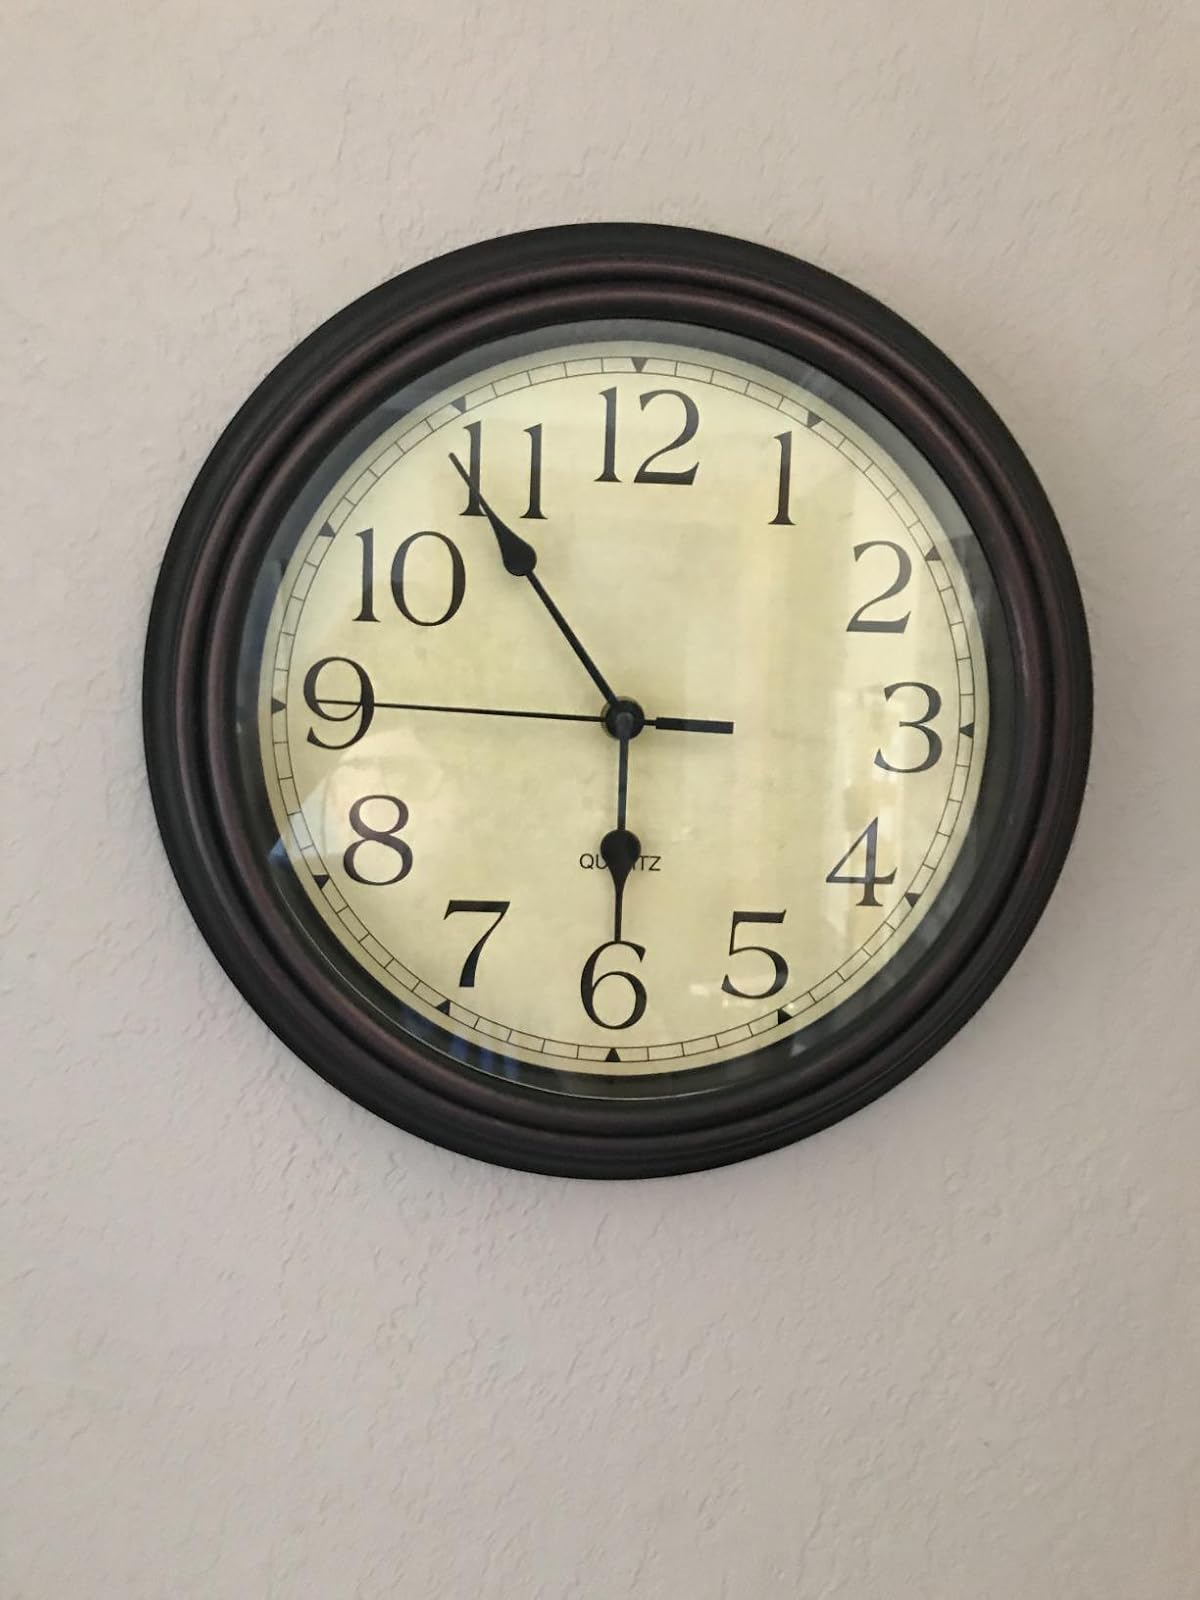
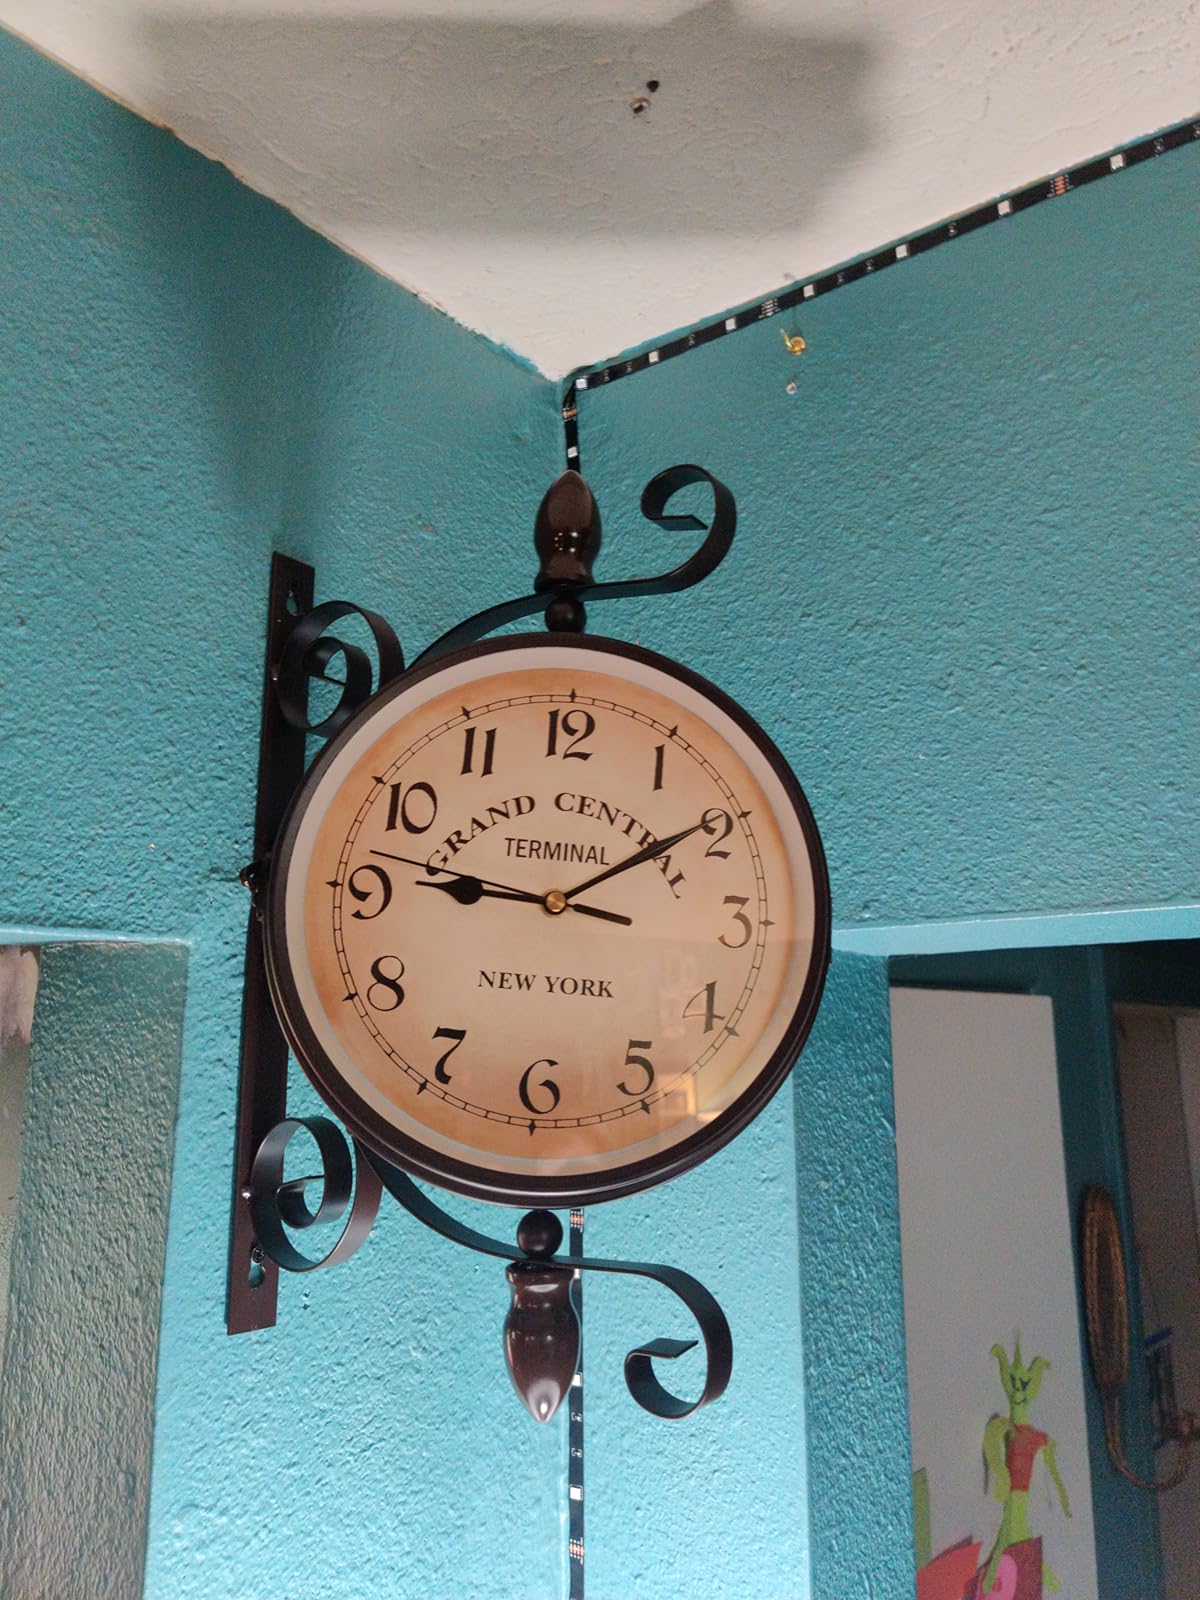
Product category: clock
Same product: no